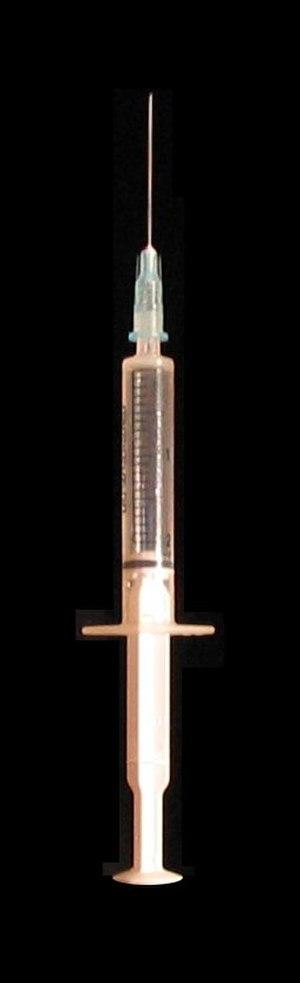
La contention dans le domaine médical est l’action d’entraver la mobilité d’une personne. Elle reprend un ensemble de dispositifs et de procédés destinés à immobiliser une partie ou la totalité du corps humain.